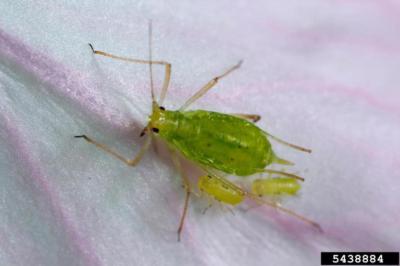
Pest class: pea_aphid